Sex linkage

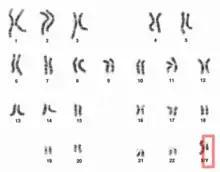
This image depicts a karyotype. The Y chromosome is at the bottom right in a red box. Note how it is notably smaller than the X chromosome, the chromosome to its left.

The Y chromosome is comprised of approximately 59 million base pairs and 200 genes, entailing approximately 66 protein-coding genes. Since only biological males possess the Y chromosome, it is essential in male sexual differentiation, which results in the production of male sex hormones that lead to the development of male sex organs, reproduction, fertility, and spermatogenesis, commonly known as sperm production. Additionally, due to the small length of the Y chromosome in comparison to the X chromosome, recombination is mostly suppressed, and thus it remains relatively distinct from the X chromosome, maintaining important genes for male fertility and sexual differentiation. Particularly, the SRY gene on the Y chromosome is known to be involved in sex determination. As well, AZF, azoospermia factor region encodes for 16 proteins, and are thus related to the production of sperm.